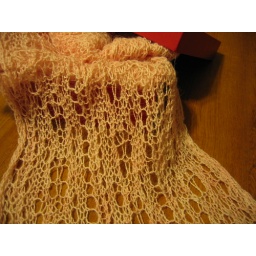
pink in box 2